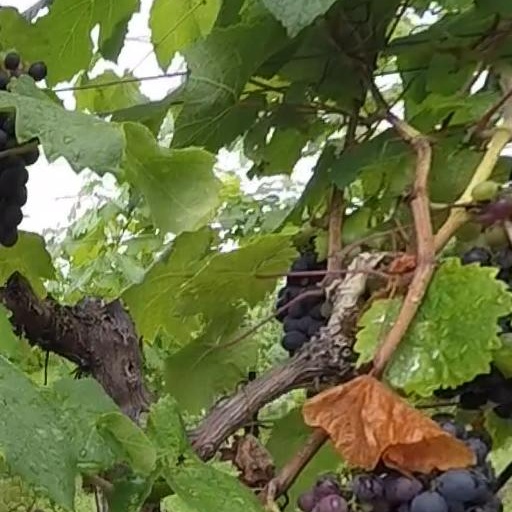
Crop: grape